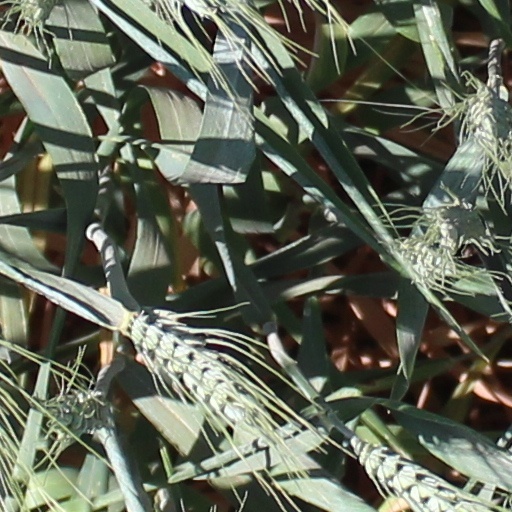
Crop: wheat